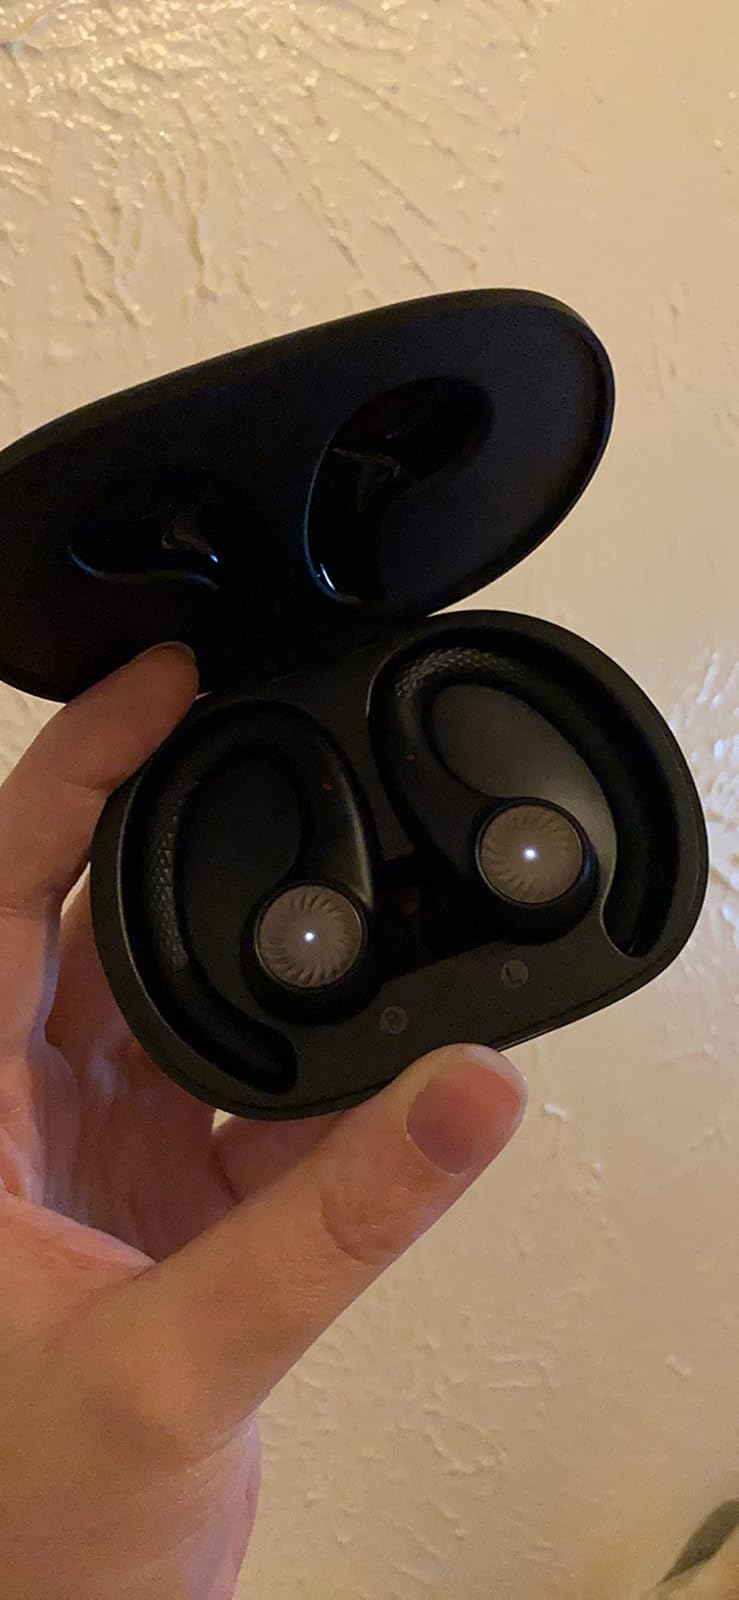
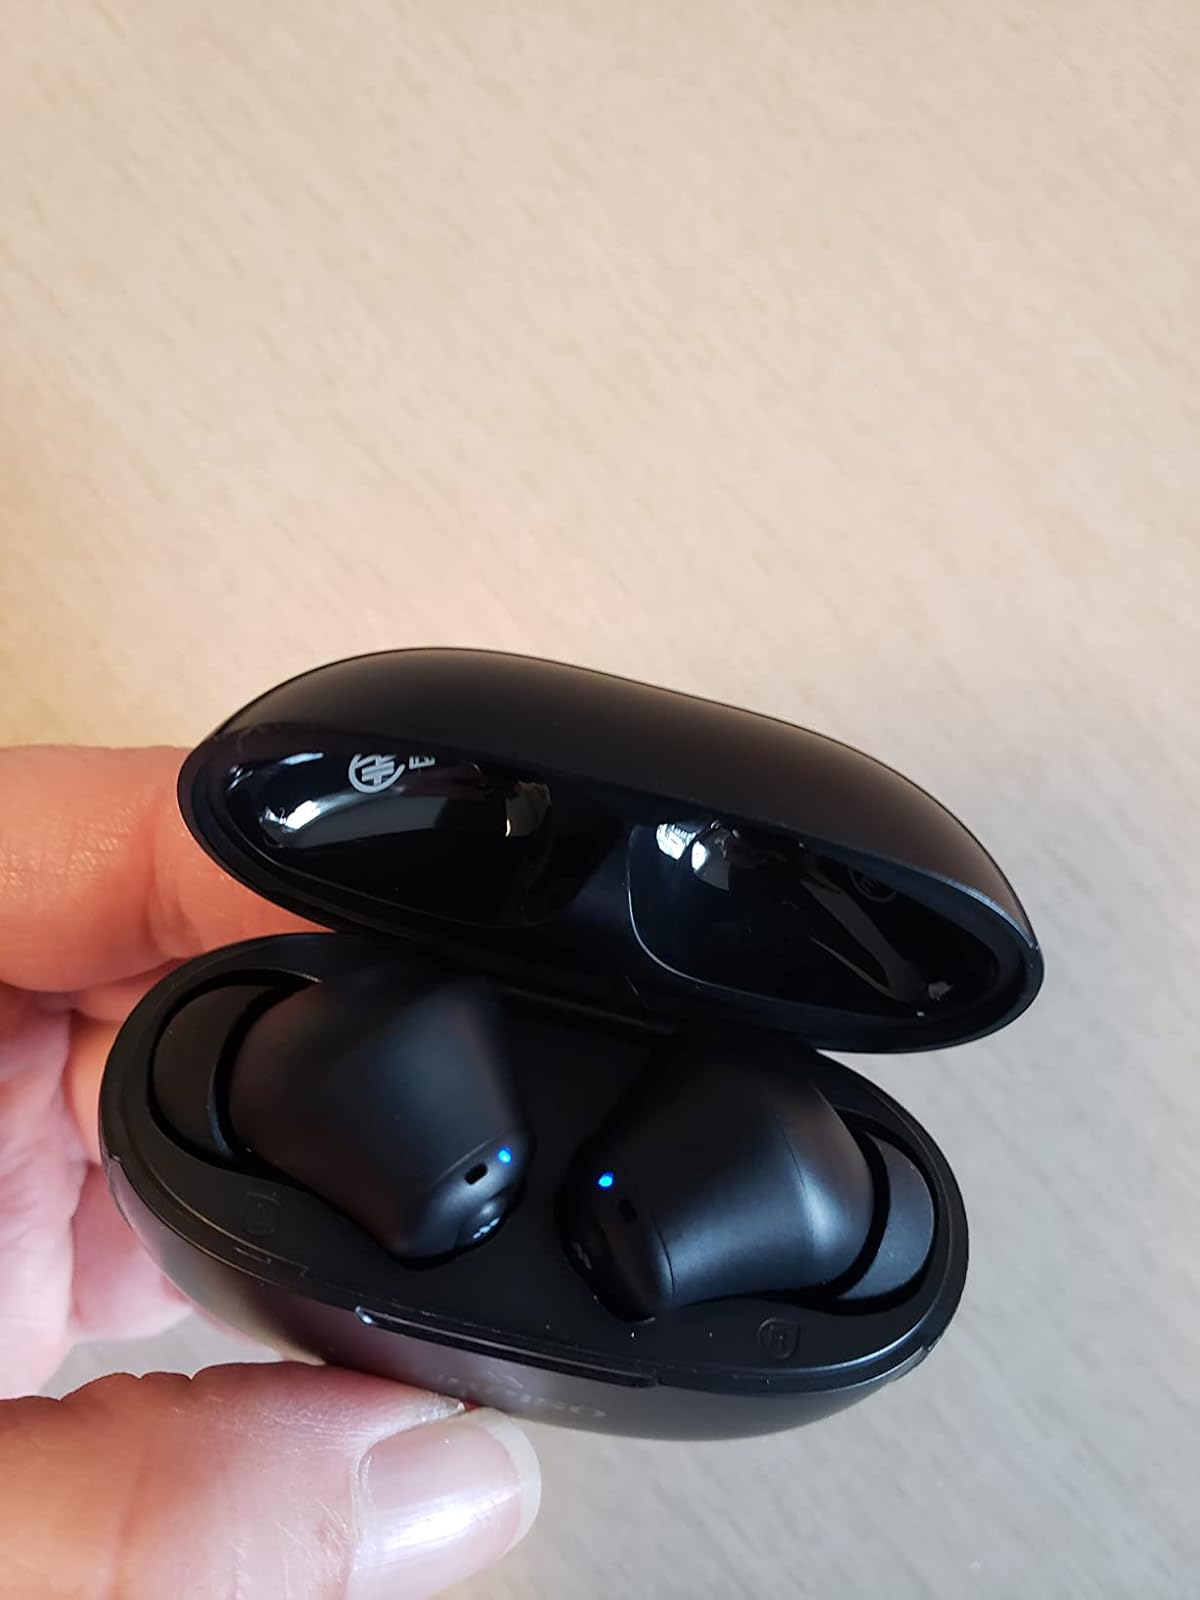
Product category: earbuds
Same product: no